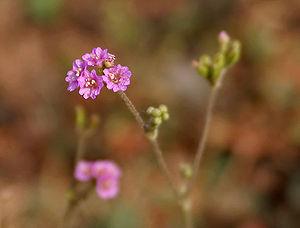
Boerhavia diffusa est une espèce de plante à fleurs de la famille du bougainvillée.